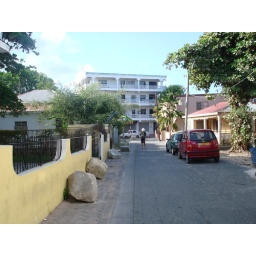
tiny road and car in philipsburg